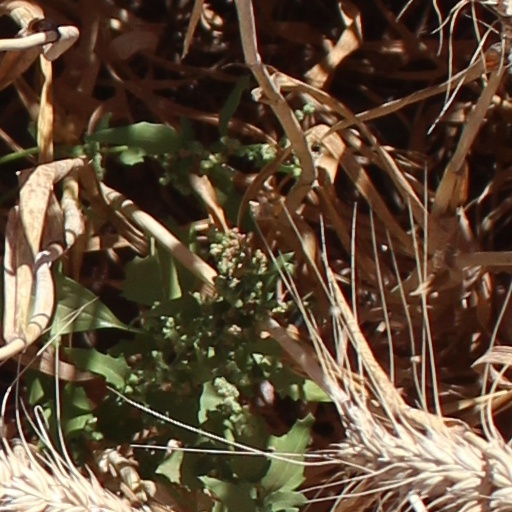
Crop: wheat